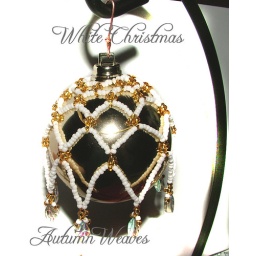
a simple netted christmas tree bauble in white and gold seed beads to hang on a christmas tree